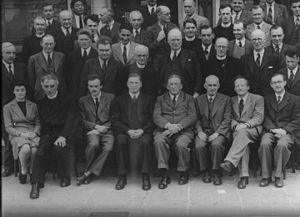
Sheila Christina Tinney est une mathématicienne, physicienne mathématique et universitaire irlandaise. Elle est l'une des quatre premières femmes élues membres de l'Académie royale d'Irlande en 1949.